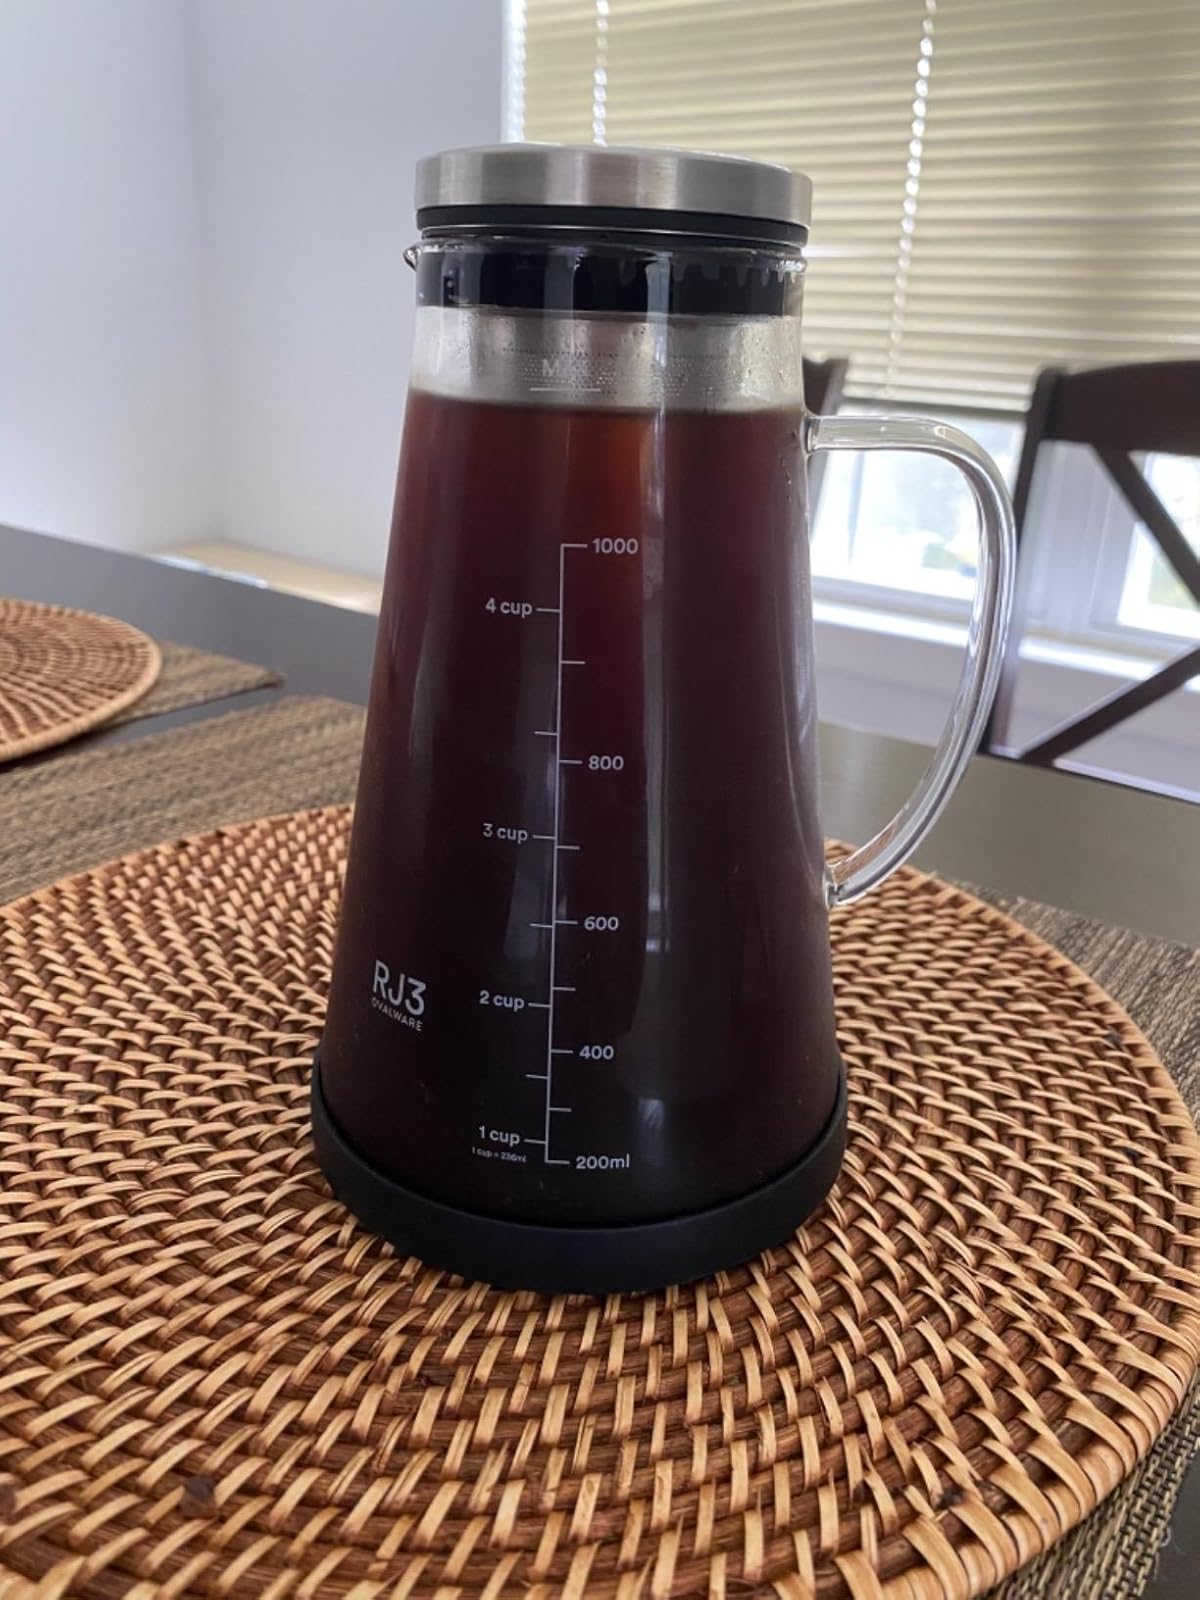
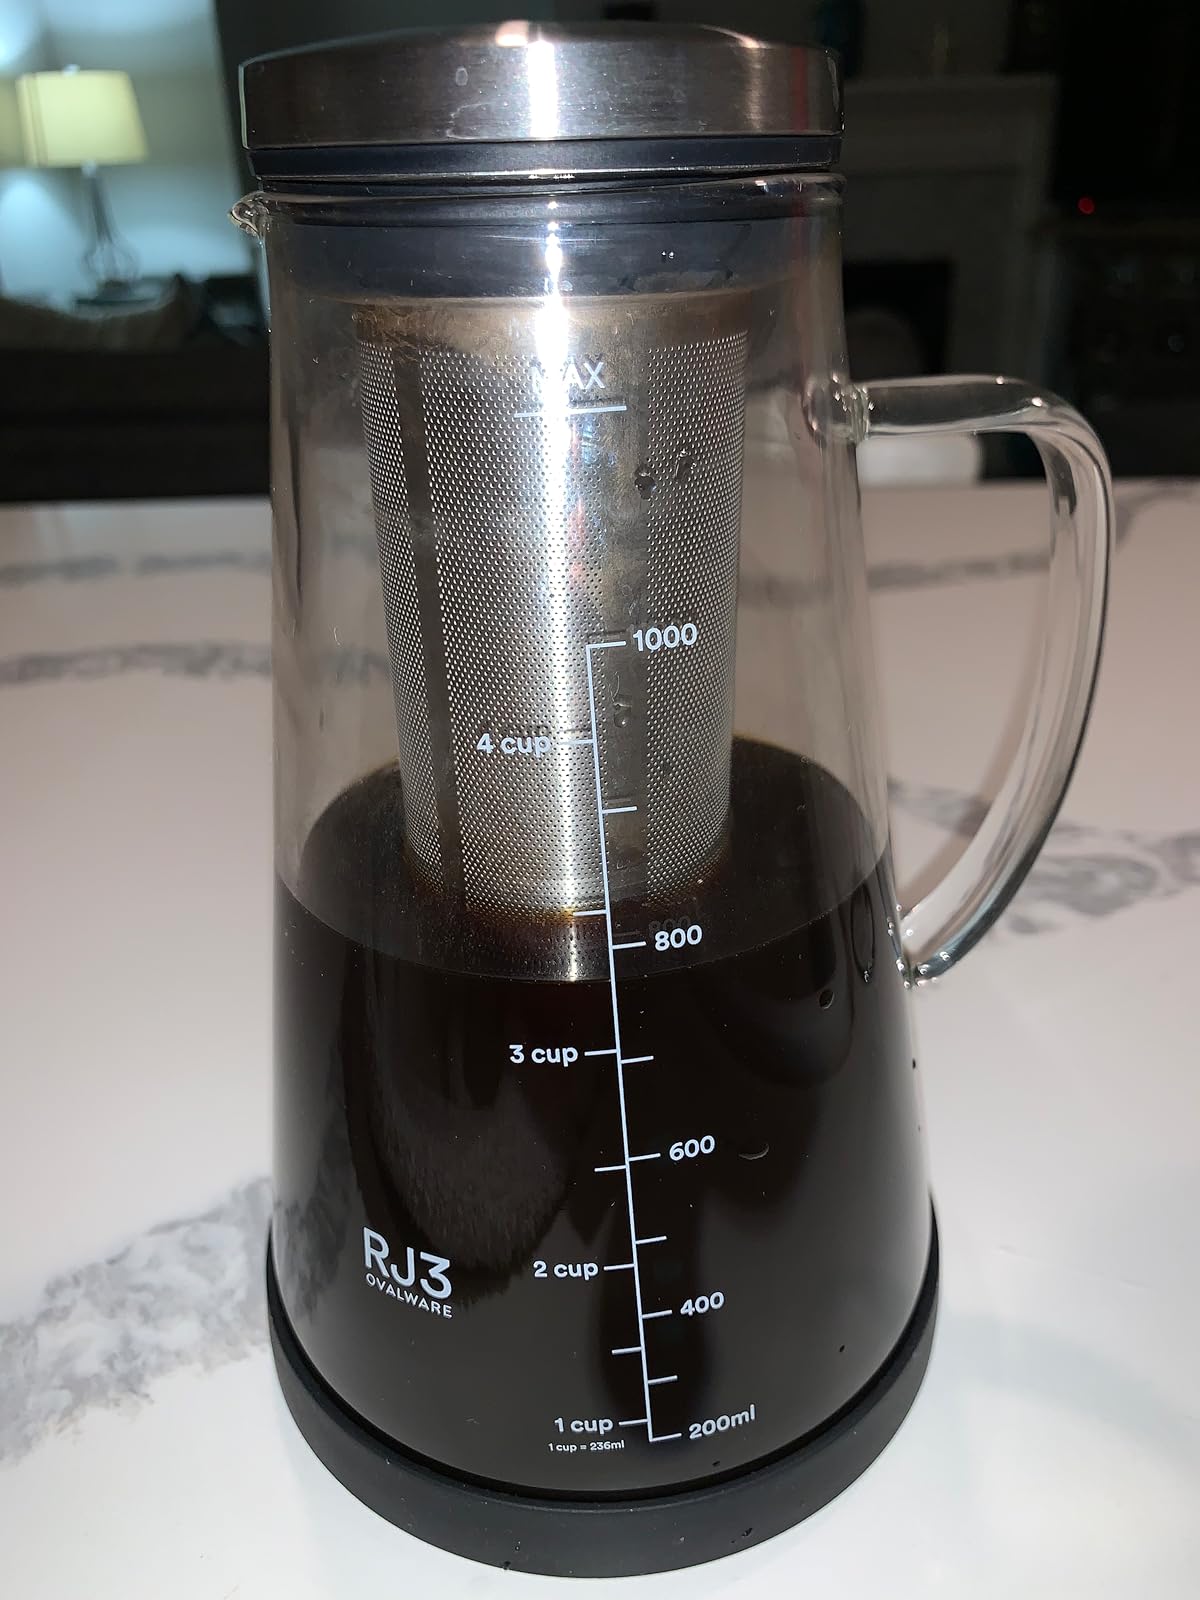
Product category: items_tea
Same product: yes